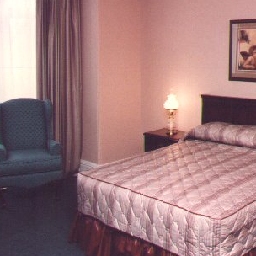
Room type: bedroom